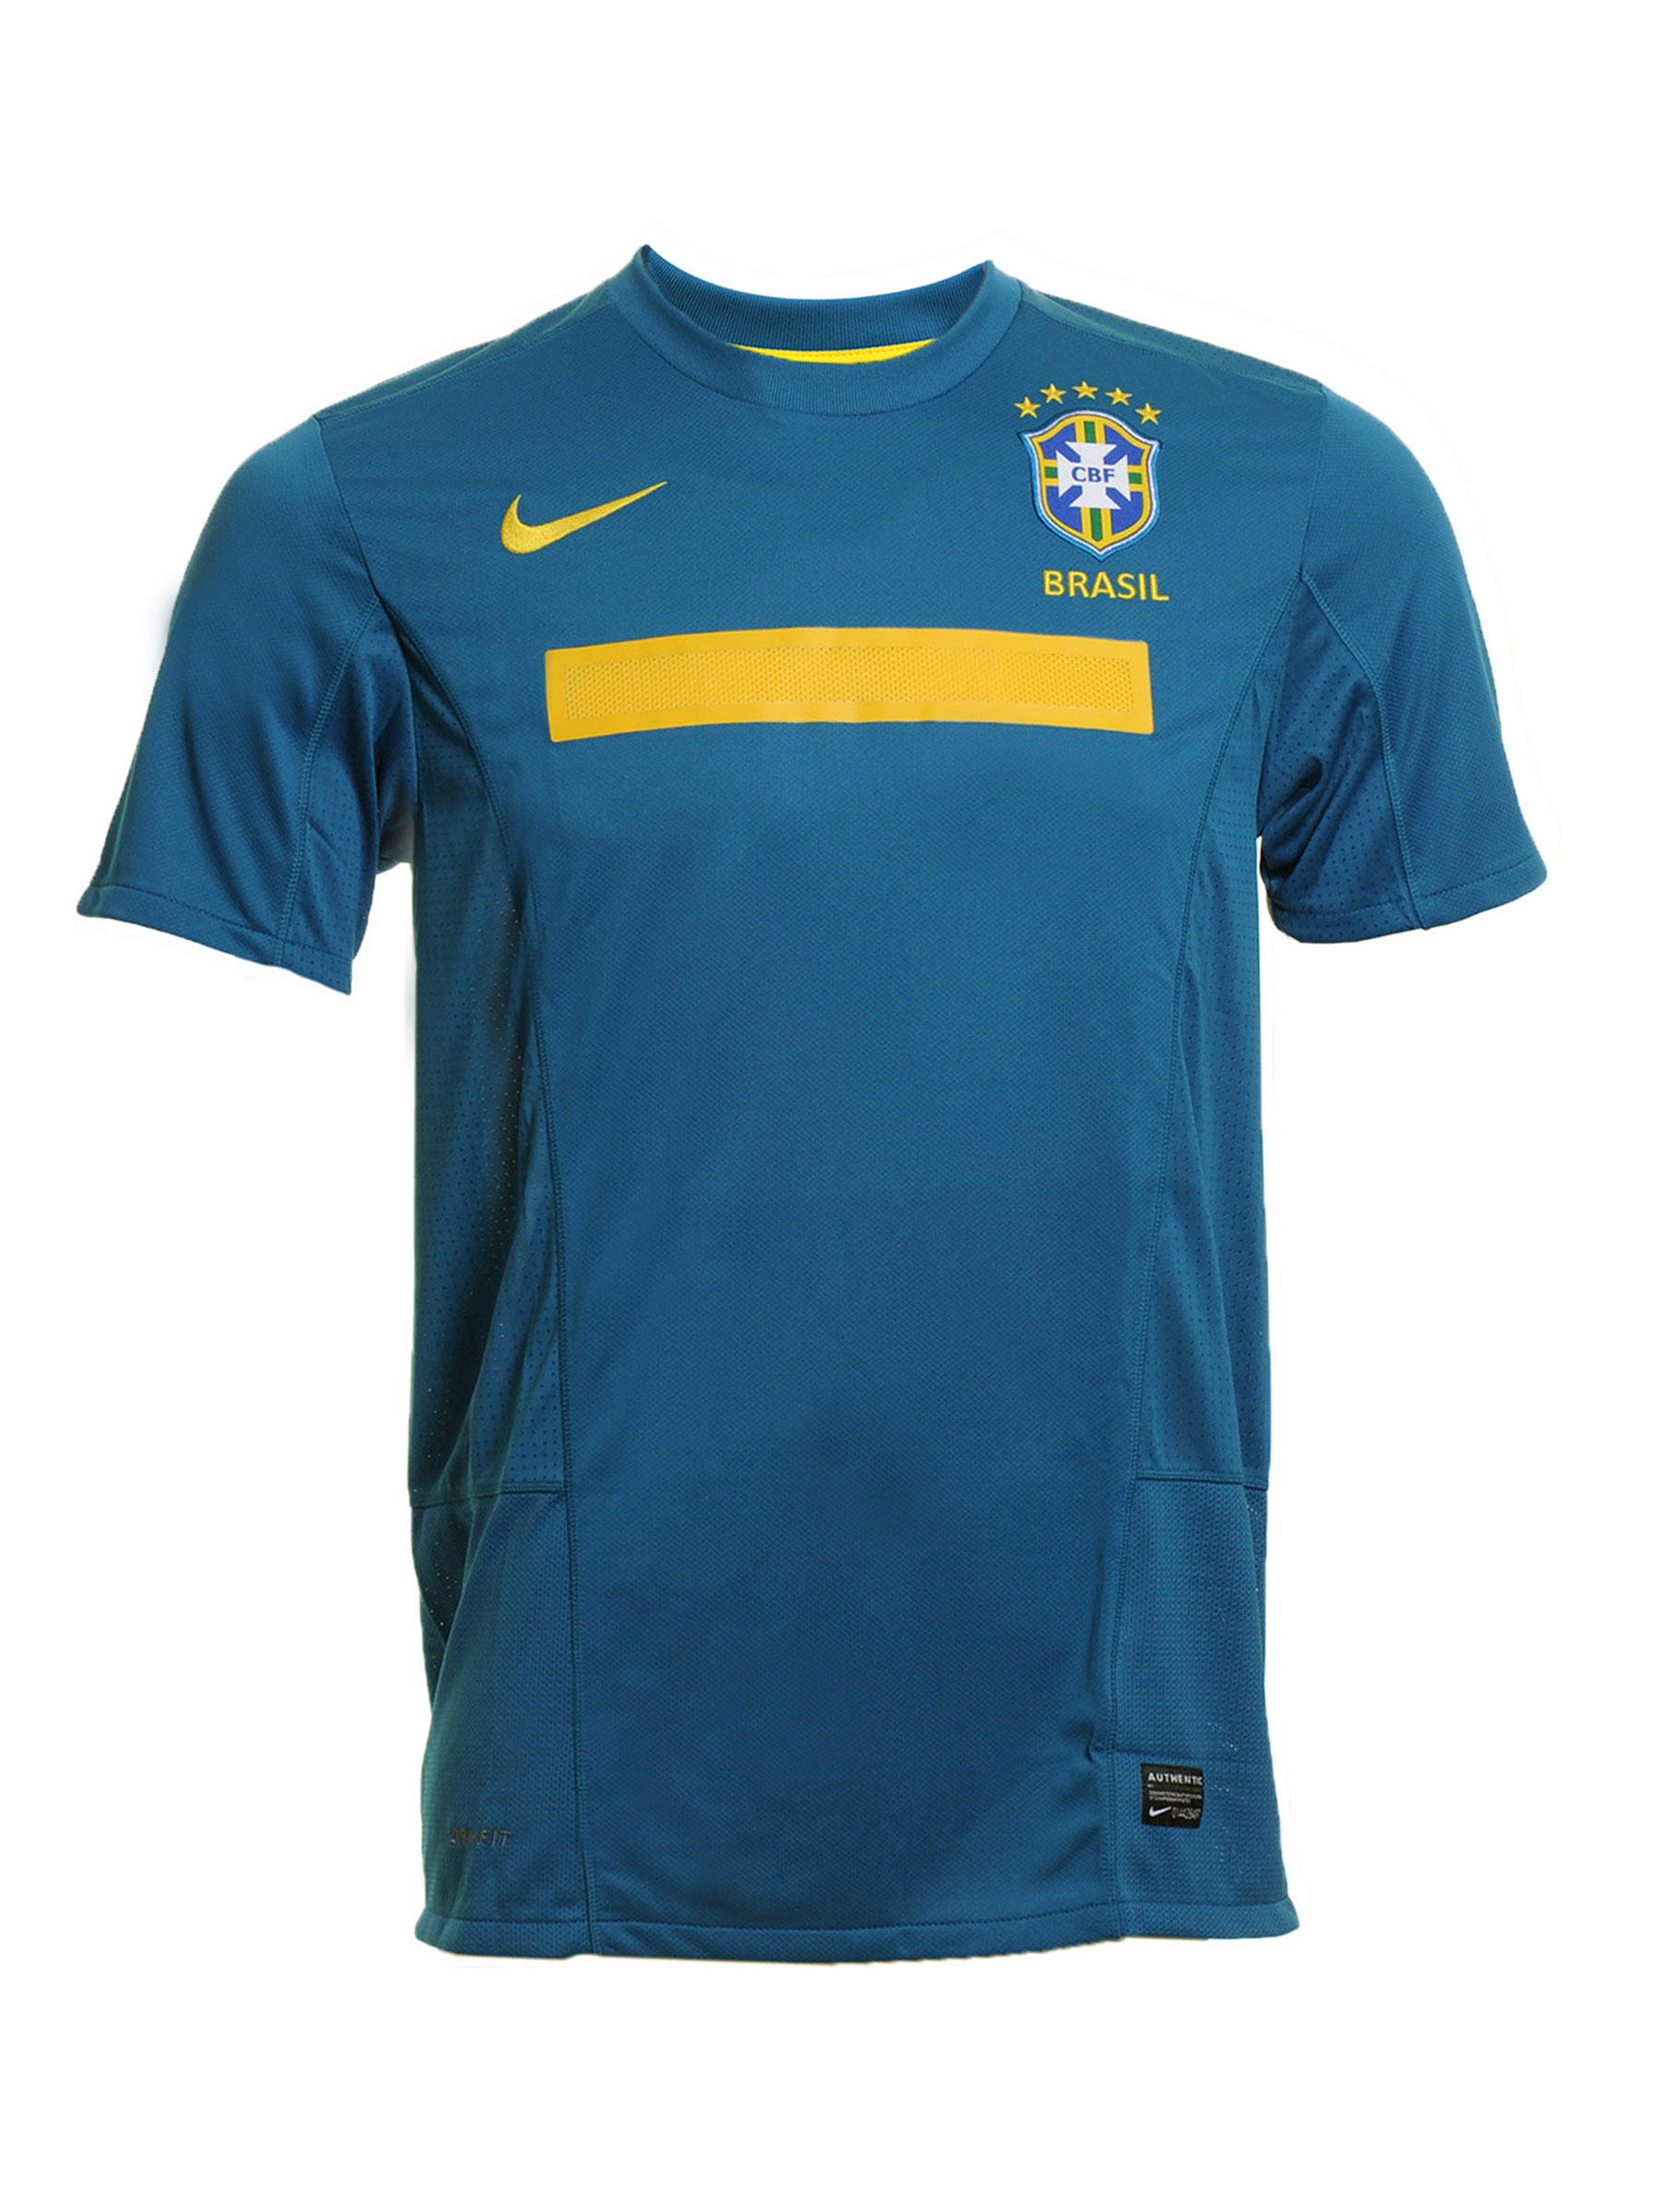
Nike Men Football Soccer Blue Jerseys
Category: Apparel / Topwear / Tshirts
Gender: Men
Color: Blue
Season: Fall 2011
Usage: Sports